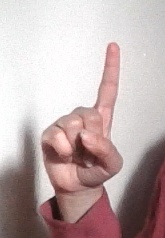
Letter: bb